Tipton

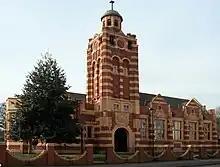
Grade II listed Tipton District Library, which was built in 1905 but has not been used as a library since the service was moved to a new site in the town centre in 2000

Until the 18th century, Tipton was a collection of small hamlets. Industrial growth started in the town when ironstone and coal were discovered in the 1770s. A number of canals were built through the town and later railways, which greatly accelerated its industrialisation.